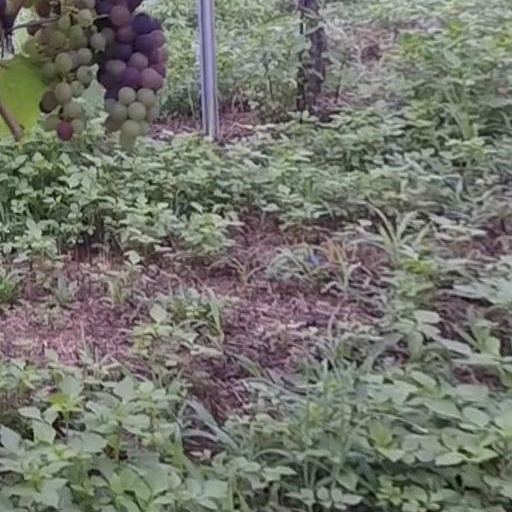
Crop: grape